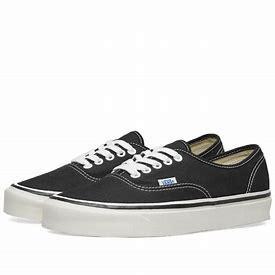
Brand: Vans
Model: Authentic